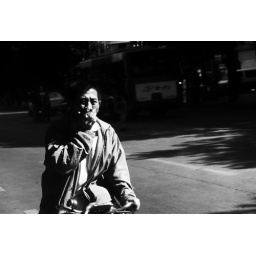
meet on road by bike